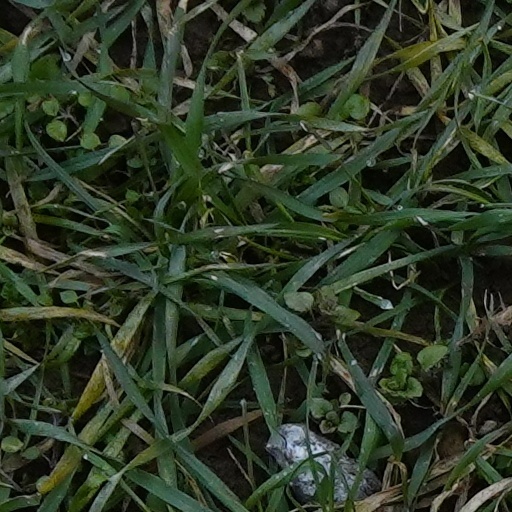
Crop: wheat